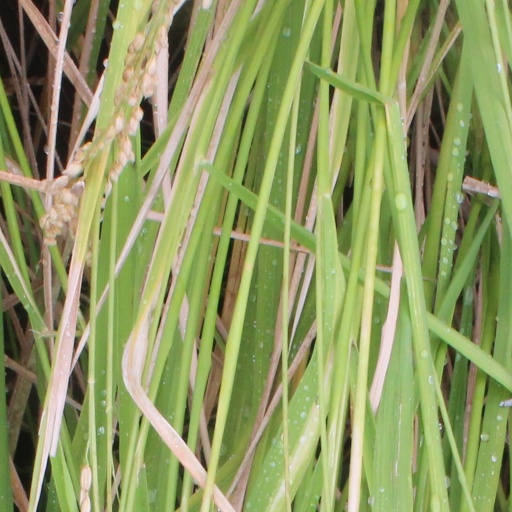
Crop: rice